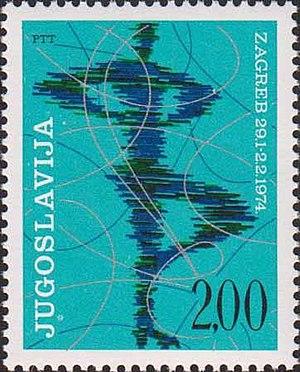
Les championnats d'Europe de patinage artistique de 1974 se sont tenus du 29 janvier au 2 février 1974 à Zagreb.